George Hamilton, Comte d'Hamilton

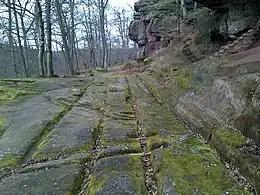
Old road over the Col de Saverne

On 16 June 1674 Turenne fought the battle of Sinsheim, south of Heidelberg, against the Imperials under Aeneas de Caprara. Hamilton commanded three battalions at that occasion, the two of his own regiment and one from the Monmouth regiment. In July Hamilton's regiment took part in the first ravaging of the Palatinate.